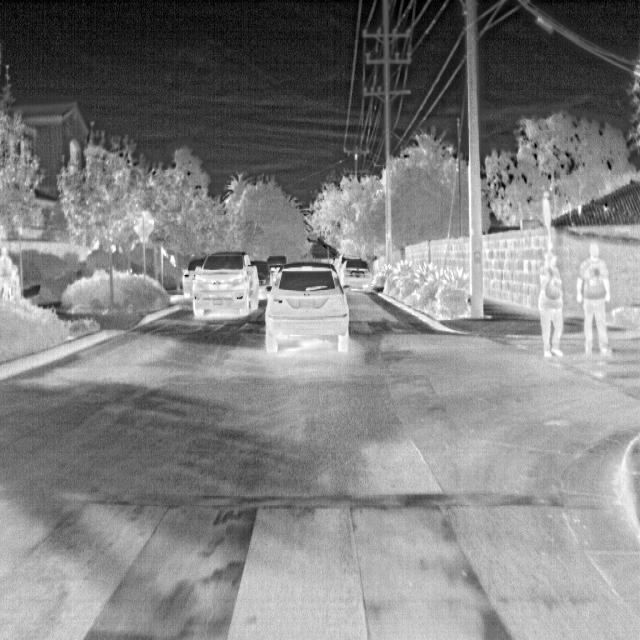
Detected objects:
label: person
label: person
label: person
label: person